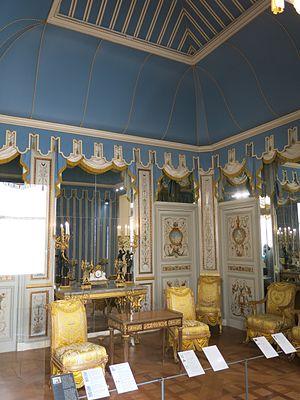
Vue d'ensemble du cabinet turc. Musée du Louvre (Paris).